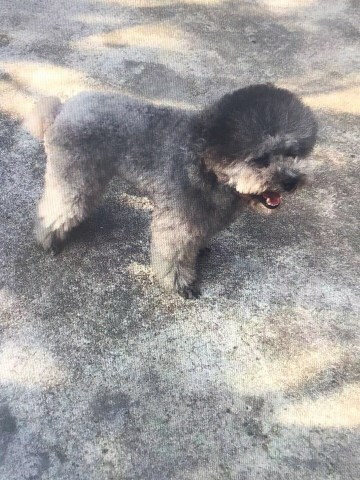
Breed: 2925-n000114-toy_poodle